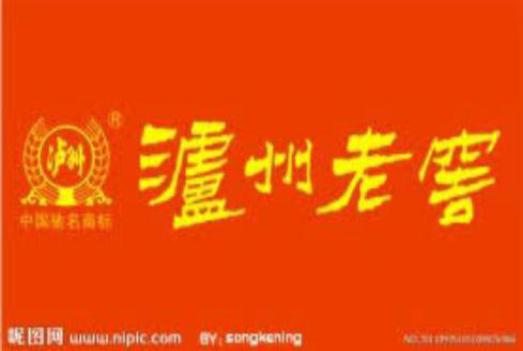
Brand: luzhoulaojiao-3
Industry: Food